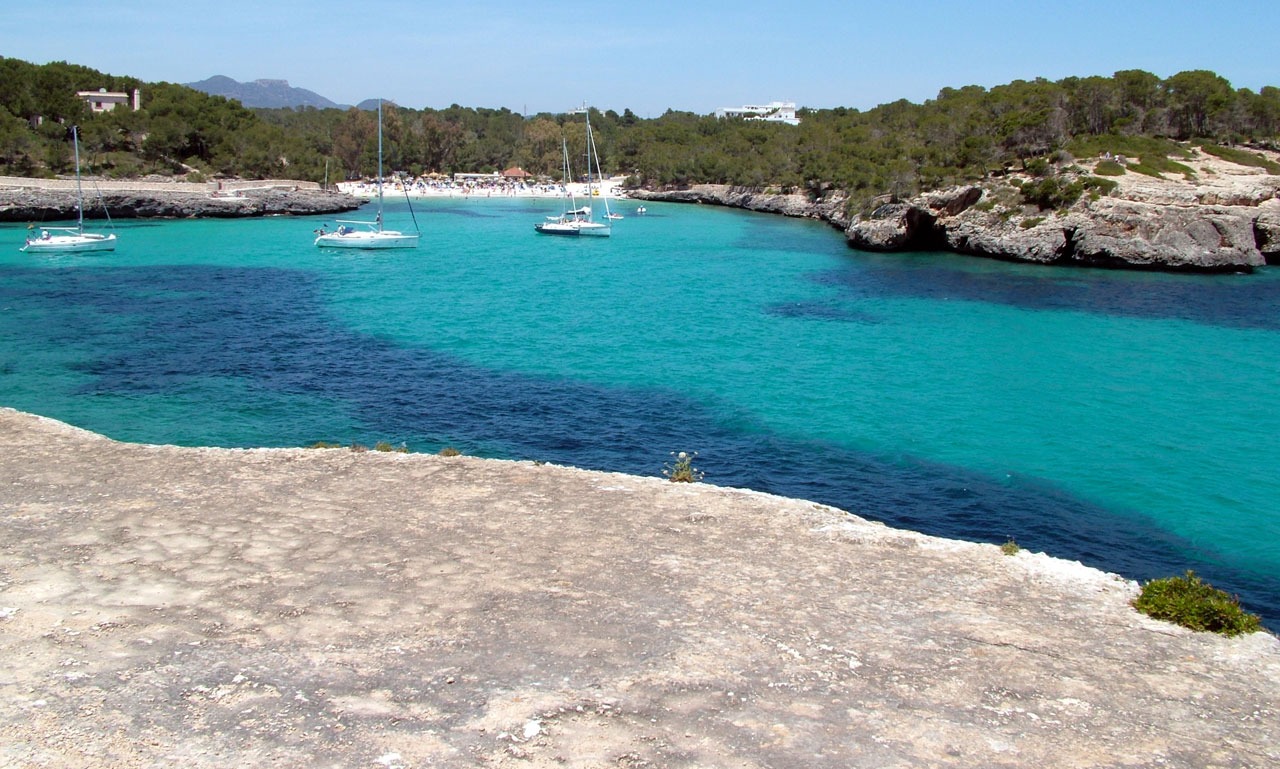
beach, sea, coast, ocean, cove, inlet, sailing, lagoon, bay, island, blue, ships, mallorca, cape, islet, landform